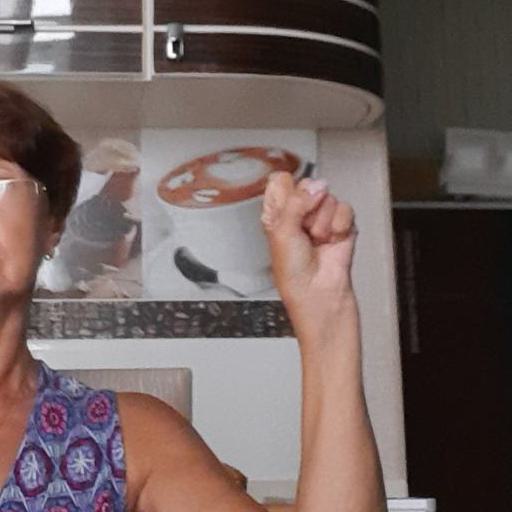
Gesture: fist